South African Class 16B 4-6-2

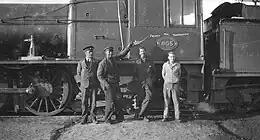
Ben Schoeman as fireman, standing below the number plate, c. 1935

Long-time South African Minister of Transport Ben Schoeman started his Railway career at Braam­fontein during the 1930s as a stoker on no. 805. When no. 805 was withdrawn from service, by then reboilered and reclassified to Class 16CR, this locomotive was actually de-reboilered to its original Class 16B condition. A dummy boiler which looked like the original boiler with its Belpaire firebox was fabricated and installed and it was refitted with an original wide Hendrie cab which was found dumped at the old Pretoria Mechanical Workshops.